Louvre Palace

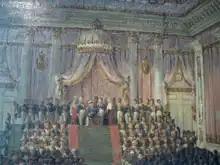
Opening of the annual legislative session by Louis XVIII on 28 January 1823, in the same room restored by Percier and Fontaine

In 1624, Louis XIII initiated the construction on a new building echoing the Pavillon du Roi on the northern end of the Lescot Wing, now known as the Pavillon de l'Horloge, and of a wing further north that would start the quadrupling of the Louvre's courtyard. Architect Jacques Lemercier won the design competition against Jean Androuet du Cerceau, Clément II Métezeau, and the son of Salomon de Brosse. The works were stopped in 1628 at a time of hardship for the kingdom and state finances, and only progressed very slowly if at all until 1639. In 1639 Lemercier started a new building campaign during which the Pavillon de l'Horloge was completed. Its second staircase, mirroring Lescot's to the north, was still unfinished when the Fronde again interrupted the works in the 1640s, and its decoration has never been completed since then. At that time, much of the construction (though not the decoration) of the new wing had been completed, but the northern pavilion, or , designed by Lemercier similarly as Lescot's Pavillon du Roi, had barely been started.